Nick Robertson (footballer)

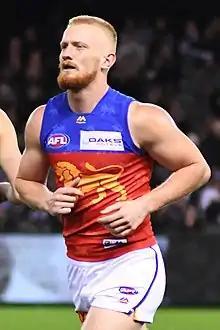
Robertson in August 2018

Nick Robertson (born 3 June 1995) is an Australian rules football player. Between 2014 and 2019, he played for the Brisbane Lions in the Australian Football League (AFL). Robertson was drafted by the Lions with pick 34 in the 2013 AFL Draft. He made his debut against Port Adelaide in round 4 of the 2014 season. In October 2019, the Lions informed Robertson that he would not be offered a contract for the 2020 AFL season.